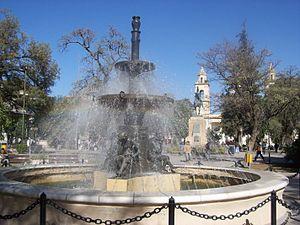
La province de Santiago del Estero est une province de l'Argentine, située dans la région du Gran Chaco, dans le centre-nord du pays. Sa capitale est la ville de Santiago del Estero. En 2010 la population recensée se montait à 896 461 habitants. En 2018 sa population était estimée à 958 000 habitants.